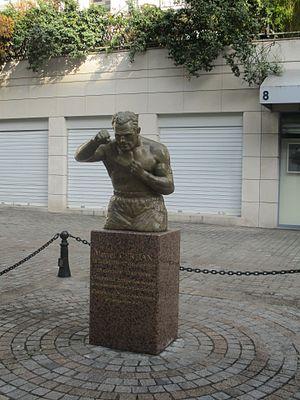
Statue de Marcel Cerdan à Levallois-Perret.
Marcel Cerdan est un boxeur français né le 22 juillet 1916 à Sidi Bel Abbès en Algérie française et mort le 28 octobre 1949 dans un accident aérien survenu au-dessus de l'archipel des Açores.